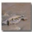
Label: crocodile